USS Hanson

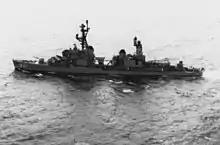
"Liao Yang" underway in 1993

The raids continued from sunset to sunrise throughout May into June and sporadically at other times while "Hanson" took on fuel, supplies and ammunition during the day. Rearming and replenishment usually took from 2 to 4 hours every one and a half to two days. Nonetheless, ships routine had to continue; meals, cleanup, maintenance and repair of equipment subjected to long hours of continuous gun fire. The continual combat missions and replenishment kept her crew awake approximately 22 hours per day and the two hours of sleep the crew did get basically consisted of 5 or 10 minutes here and there. The ship remained on water hours during this long combat period in order to relieve the engineering department of making feed and drinking water. The only showers authorized were for those personnel working below decks in the engineering spaces. The rest of the ship's crew could only take "bird baths". Nightly, there were typically two to five General quarters periods usually lasting between one and two hours each usually under stress of possible or actual hostile fire. Every crew member was involved; Engineering department tending 4 steam boilers, powering Hanson's twin engines, gun crews loading heavy projectiles (55 lb) and gunpowder (15 lb) stored in magazines loading into hoists taking it up into the gun mounts where they are hand loaded into the gun breeches, ready to be fired. Gun director crews, plotters, navigators, CIC crews, and bridge lookouts straining their eyes watching for hostile surface or air contacts. Such times seemed to never end. At one point during Hanson's numerous firing engagements, her rear gun mount barrels had to be changed out in Da Nang by the repair ship anchored in the harbor. Of course many other vessels of the fleet were present carrying out the same maintenance.